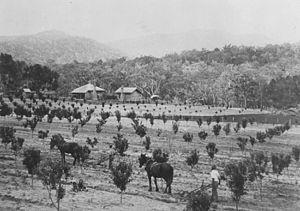
Le comté de Stanthorpe était une zone d'administration locale au sud du Queensland en Australie. Le siège du comté était dans la ville de Stanthorpe.